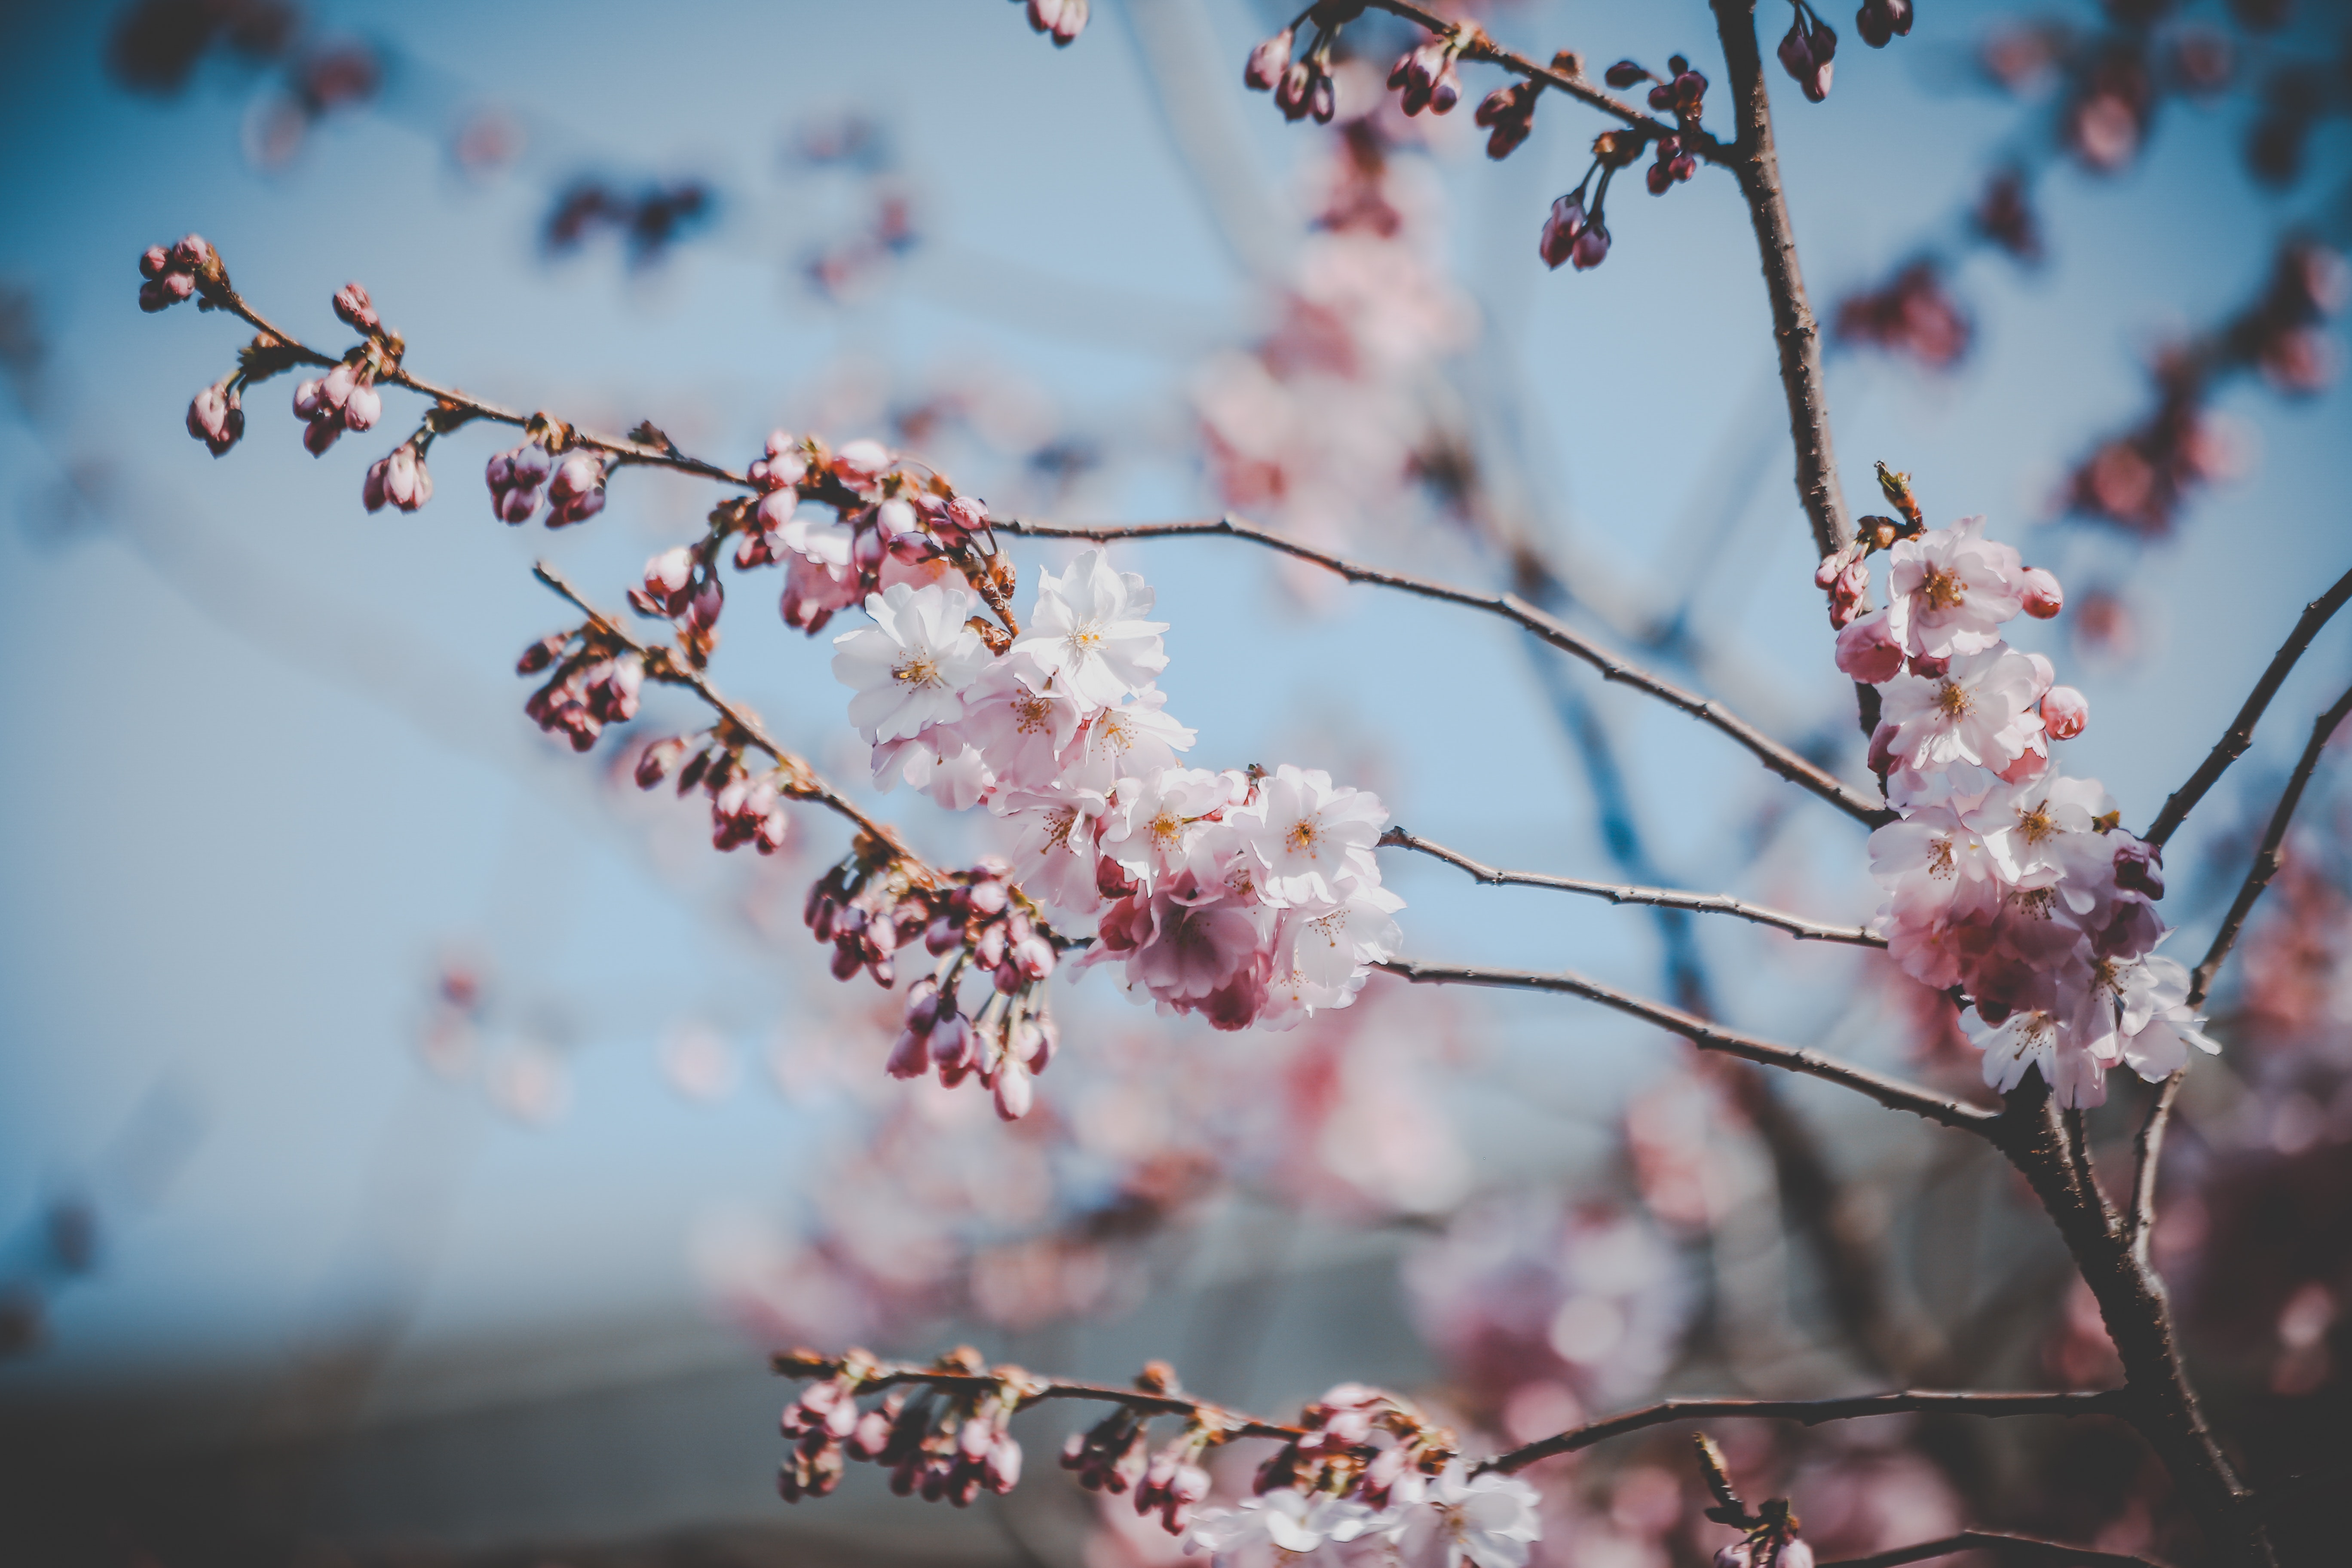
flower, branch, blossom, spring, cherry blossom, plant, twig, tree, pink, prunus, flowering plant, plant stem, wildflower